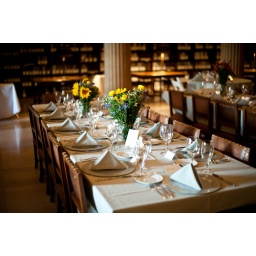
Guests were directed to their table by the color of flowers present.